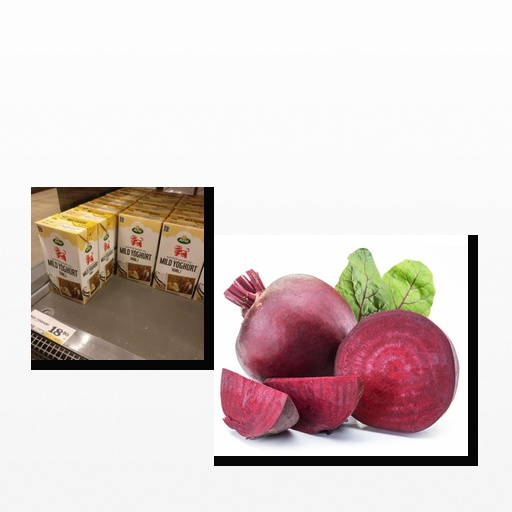
Food items: beetroot, vanilla_yoghurt